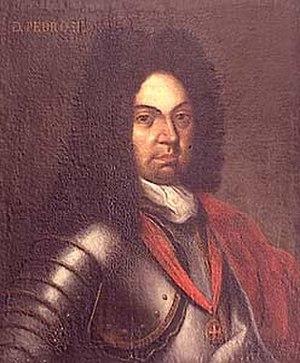
L'histoire du Portugal au sens strict ne commence qu'au XIIᵉ siècle avec la naissance des premiers états portugais : les comtés de Portucale et de Coimbra au temps d'Henri de Bourgogne, mais au sens large, elle comprend le passé de l'actuel territoire portugais et de l'Ouest de la péninsule Ibérique depuis la préhistoire. Si les fortes identités culturelles des Basques méridionaux, de la majeure partie des Catalans et des Galiciens ne les ont pas empêchés de rejoindre le royaume de Castille pour former l'Espagne moderne, le Sud-Ouest de la péninsule ibérique en revanche, a formé une autre unité politique, délimitée par la plus ancienne frontière d'Europe. La vocation maritime du pays portugais s'est affirmée malgré un littoral peu propice à la grande navigation et une situation géographique qui l'éloigne, encore aujourd'hui, des grands axes européens.